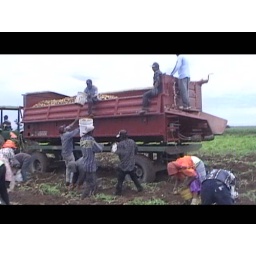
colorful clothes indians help in the havest